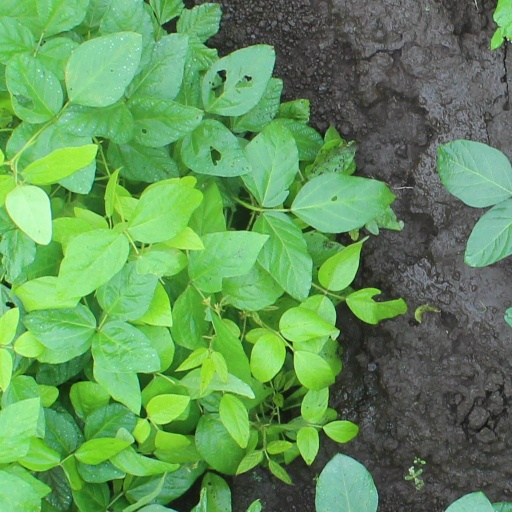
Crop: soybean